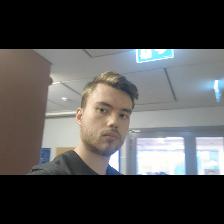
Label: Human